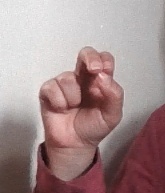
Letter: gaaf